Siswondo Parman

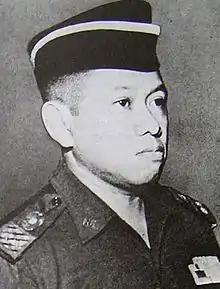

Siswondo Parman (4 August 1918 – 1 October 1965) or more popularly known such as in streets name as S. Parman, was a soldier in the Indonesian Army. He was kidnapped from his home in Jakarta by members of the 30 September Movement in the early hours of October 1. He was later killed at Lubang Buaya.